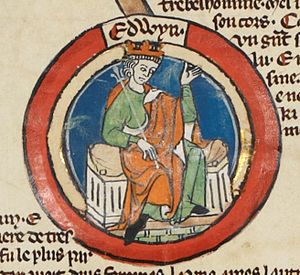
Engelske regenter / Huset Wessex (871-1013)
Line engraving of Edwy made by an unknown engraver after an unknown artist
"Dette er en liste over engelske regenter. Den omfatter ikke regenter af den moderne stat Storbritannien og Nordirland, der først opstod med vedtagelsen af Acts of Union i 1707. Denne liste omfatter kun monarker af det nu hedengangne Kongeriget England samt disse monarkers institutionelle forgængere, kongerne af Wessex, som var de første til at betegne sig selv ""konger af England.""